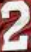
Number: 2